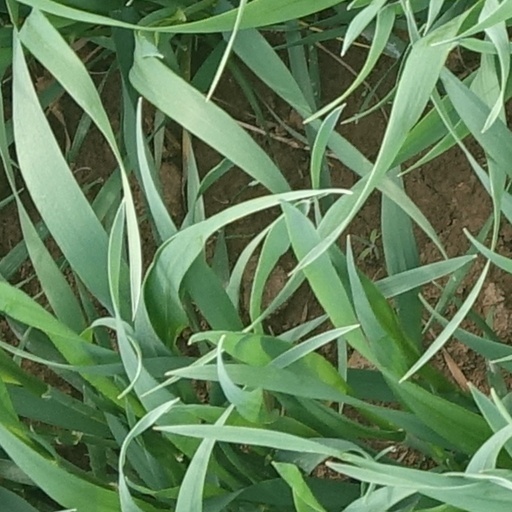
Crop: wheat